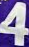
Number: 4